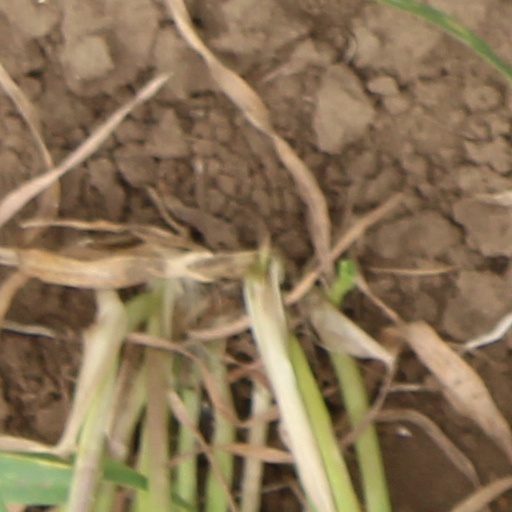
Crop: wheat